The Gates of Hell

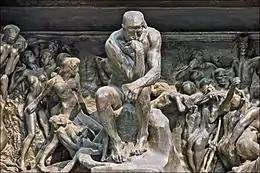
"The Thinker" in the "Gates" at the Musée Rodin

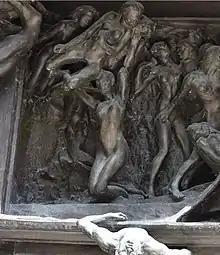
Detail of the "Kneeling Female Faun" in the tympanum

Most of the individual figures portrayed on the gates do not originate in Dante. Rodin's sculptures are not illustrations of scenes from "Inferno". Rather, Rodin “reinvented” Dante's hell to include figures who personified his own conception. Dante's Adam and Eve, for example, are in Paradise, thought to have been “rescued” from eternal damnation by Christ on Holy Saturday in the Harrowing of Hell.